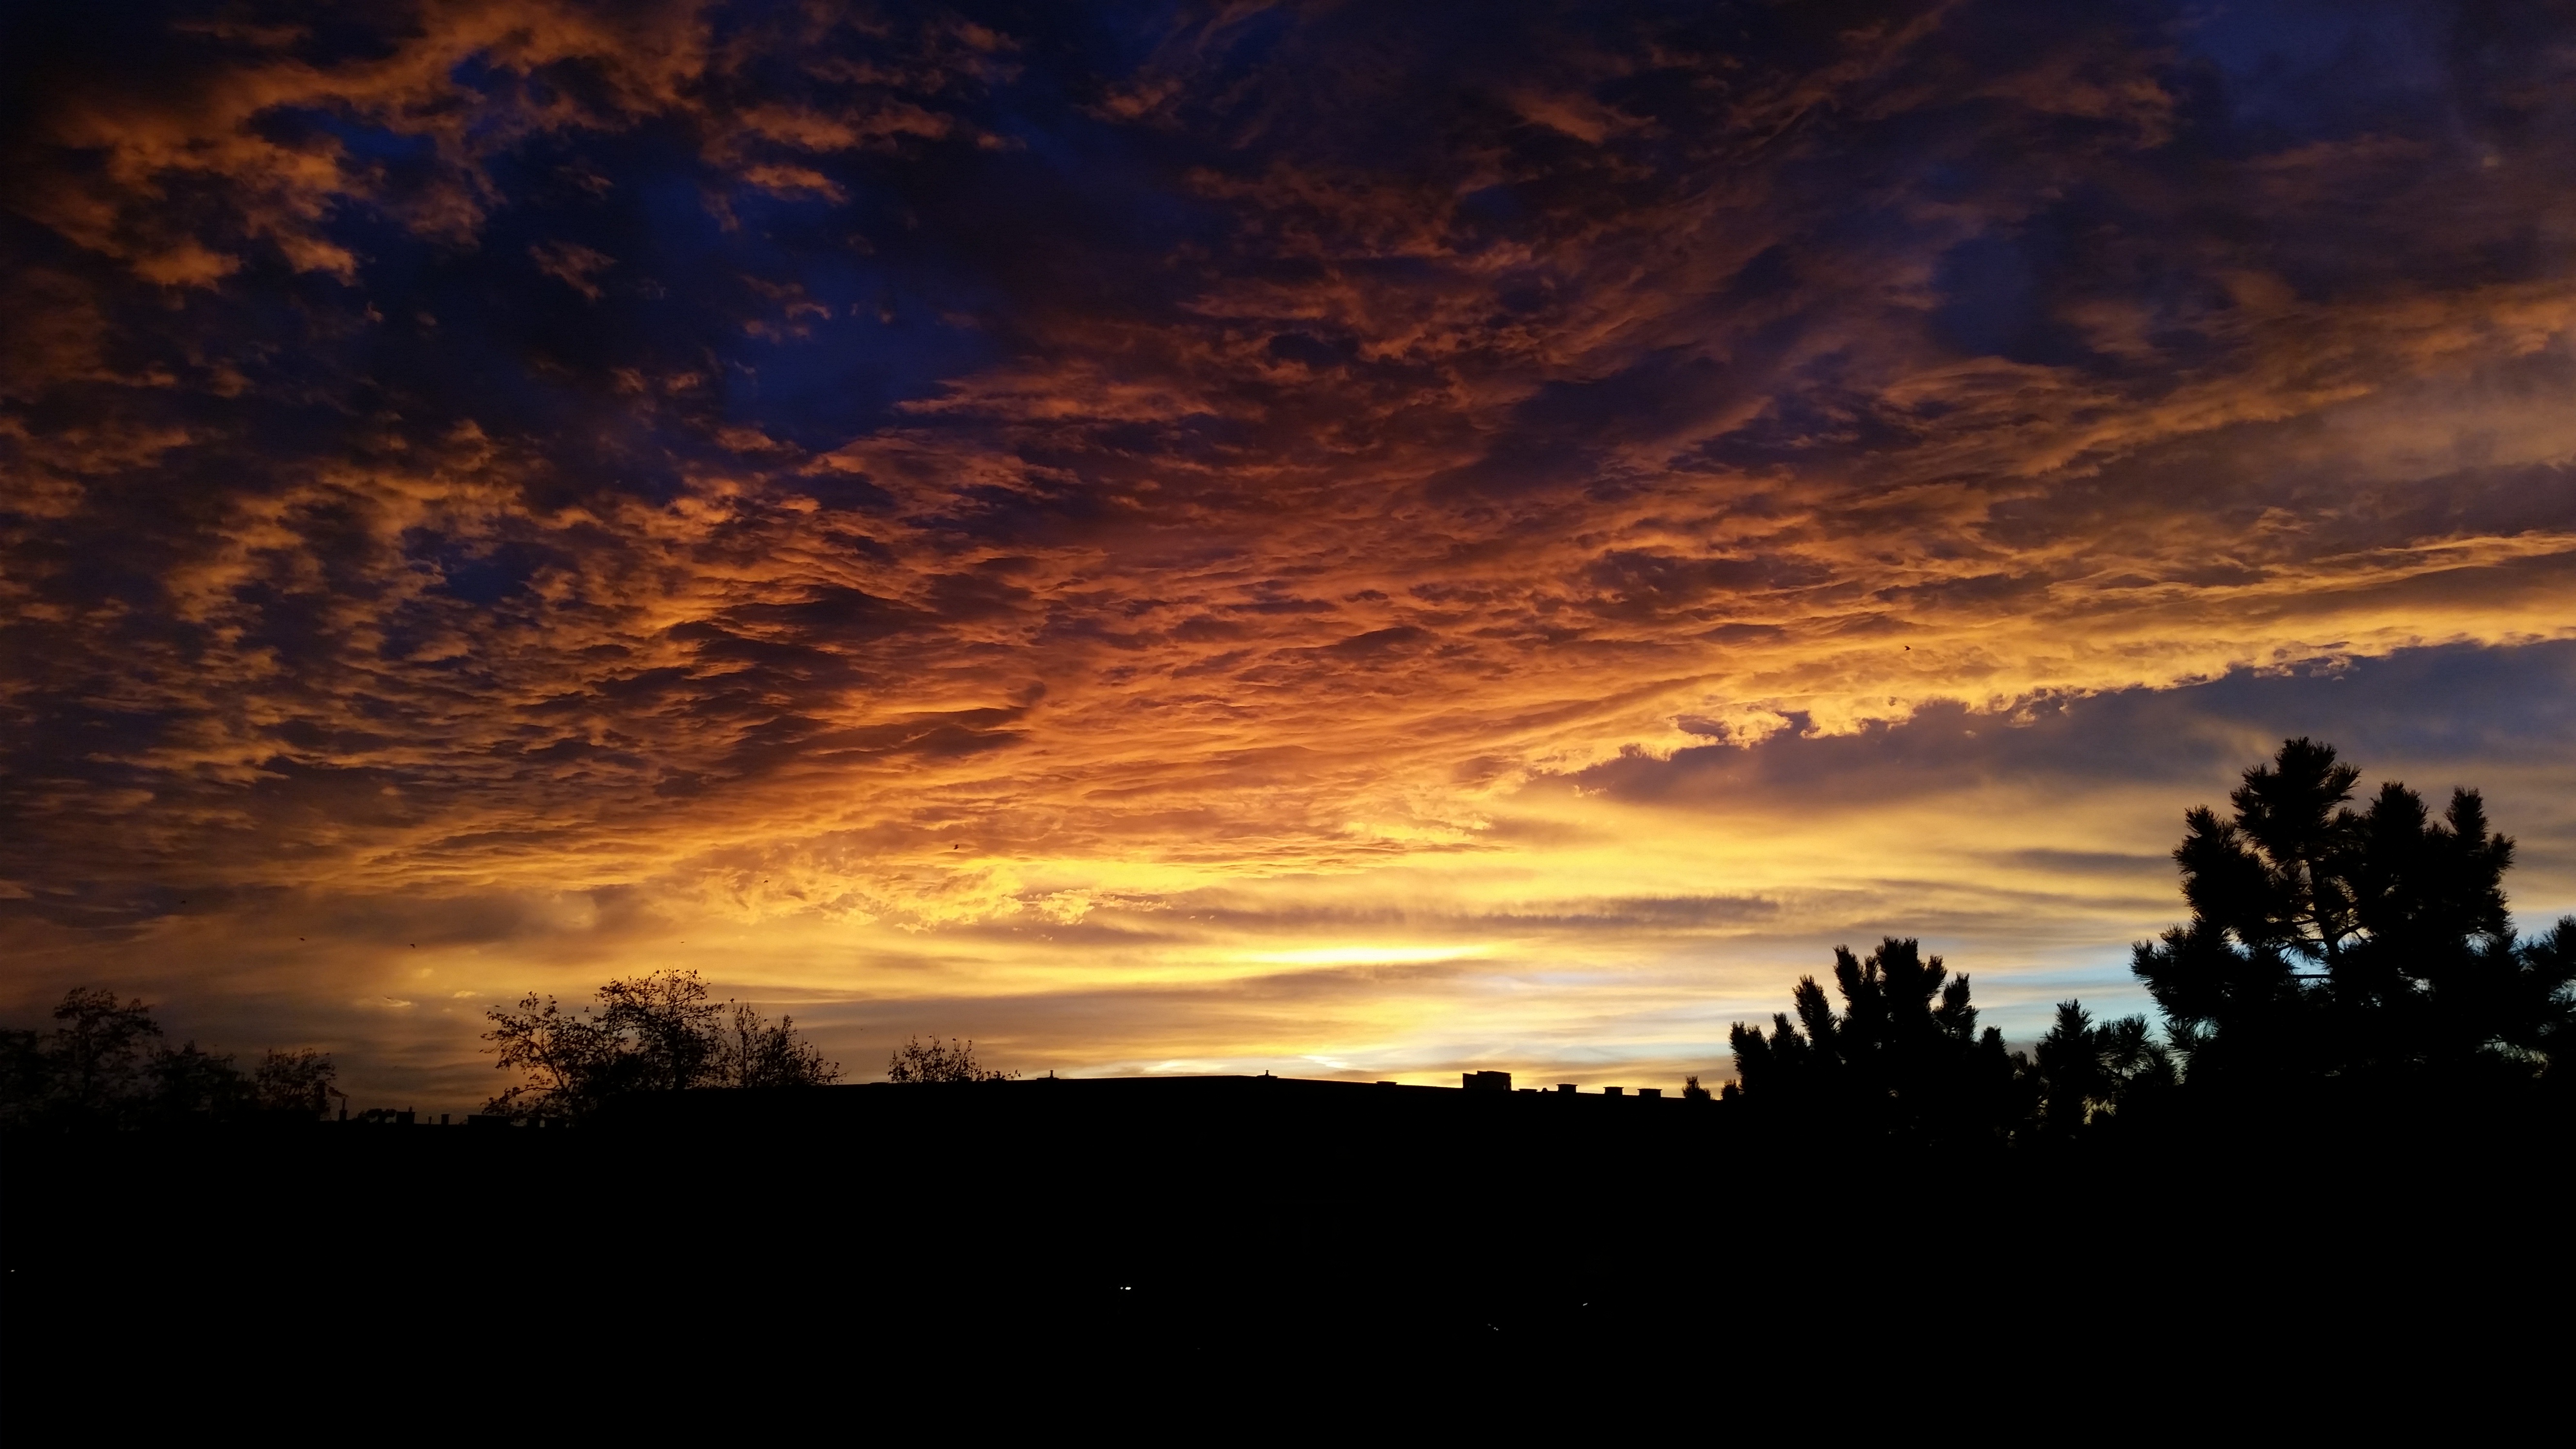
landscape, nature, horizon, cloud, sky, sun, sunrise, sunset, sunlight, air, morning, dawn, atmosphere, dusk, evening, flight, blue, spotlight, trees, clouds, earth, funny, planet, mars, feelings, afterglow, evening sky, the sky, dark clouds, clouds form, covered sky, above the clouds, red sky at morning